Tintinara

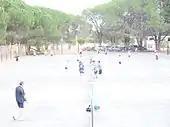
Tintinara Tennis Courts 2009 Grand Final

Tintinara has many different community organisations including the Tintinara Action Club and Tintinara Lions Club as well as many different facilities including: